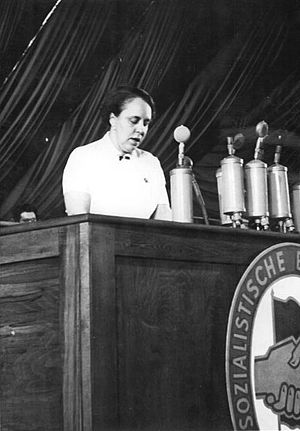
Hertta Kuusinen
Hertta Kuusinen på talerstolen under Sozialistische Einheitspartei Deutschlands' landsmøde i Østberlin i 1950.